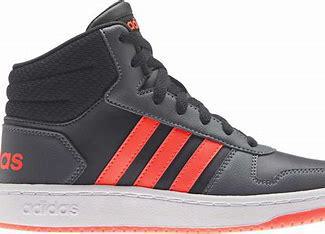
Brand: adidas
Model: NEO Hoops 2 Mid Skate